RAF Jurby

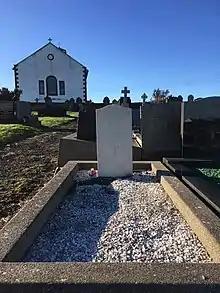
The grave of Group Captain Francis Richard Worthington, St. Patrick's Church, Jurby

The ageing Ansons were gradually being replaced by Wellington Mk Xs which now formed a conversion unit for advanced bombing techniques, while the Ansons continued with the navigation work. The personnel compliment on the Station by this time was in the region of 2,500.